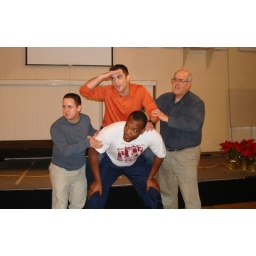
Adrian in orange shirt in a play